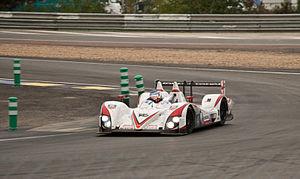
Les 24 Heures du Mans 2011, disputées les 11 et 12 juin 2011 sur le circuit de la Sarthe en France, sont la soixante-dix-neuvième édition de cette épreuve et la sixième épreuve de l'Intercontinental Le Mans Cup courue depuis 2010. La course intègre donc un championnat pour la première fois depuis 1992 : l'Intercontinental Le Mans Cup 2011, dont elle est la troisième manche.
Greaves Motorsport, anciennement Team Bruichladdich, est une écurie britannique de sport automobile basée à Yaxley, à proximité de Peterborough et engagée dans le Championnat du monde d'endurance FIA et les Le Mans Series.